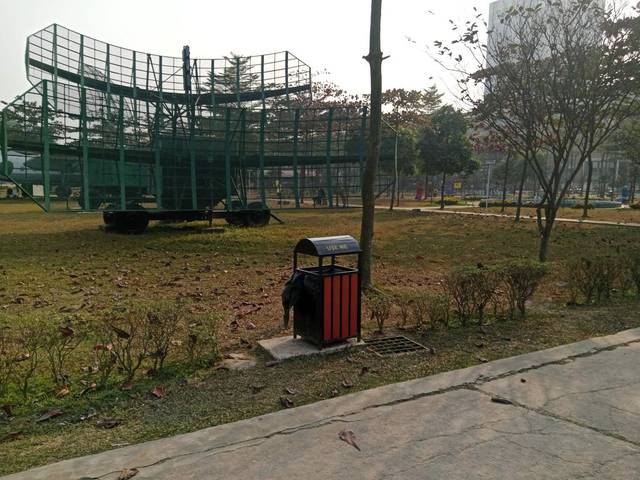
Region: Bangladesh
Coordinates: 23.78, 90.381